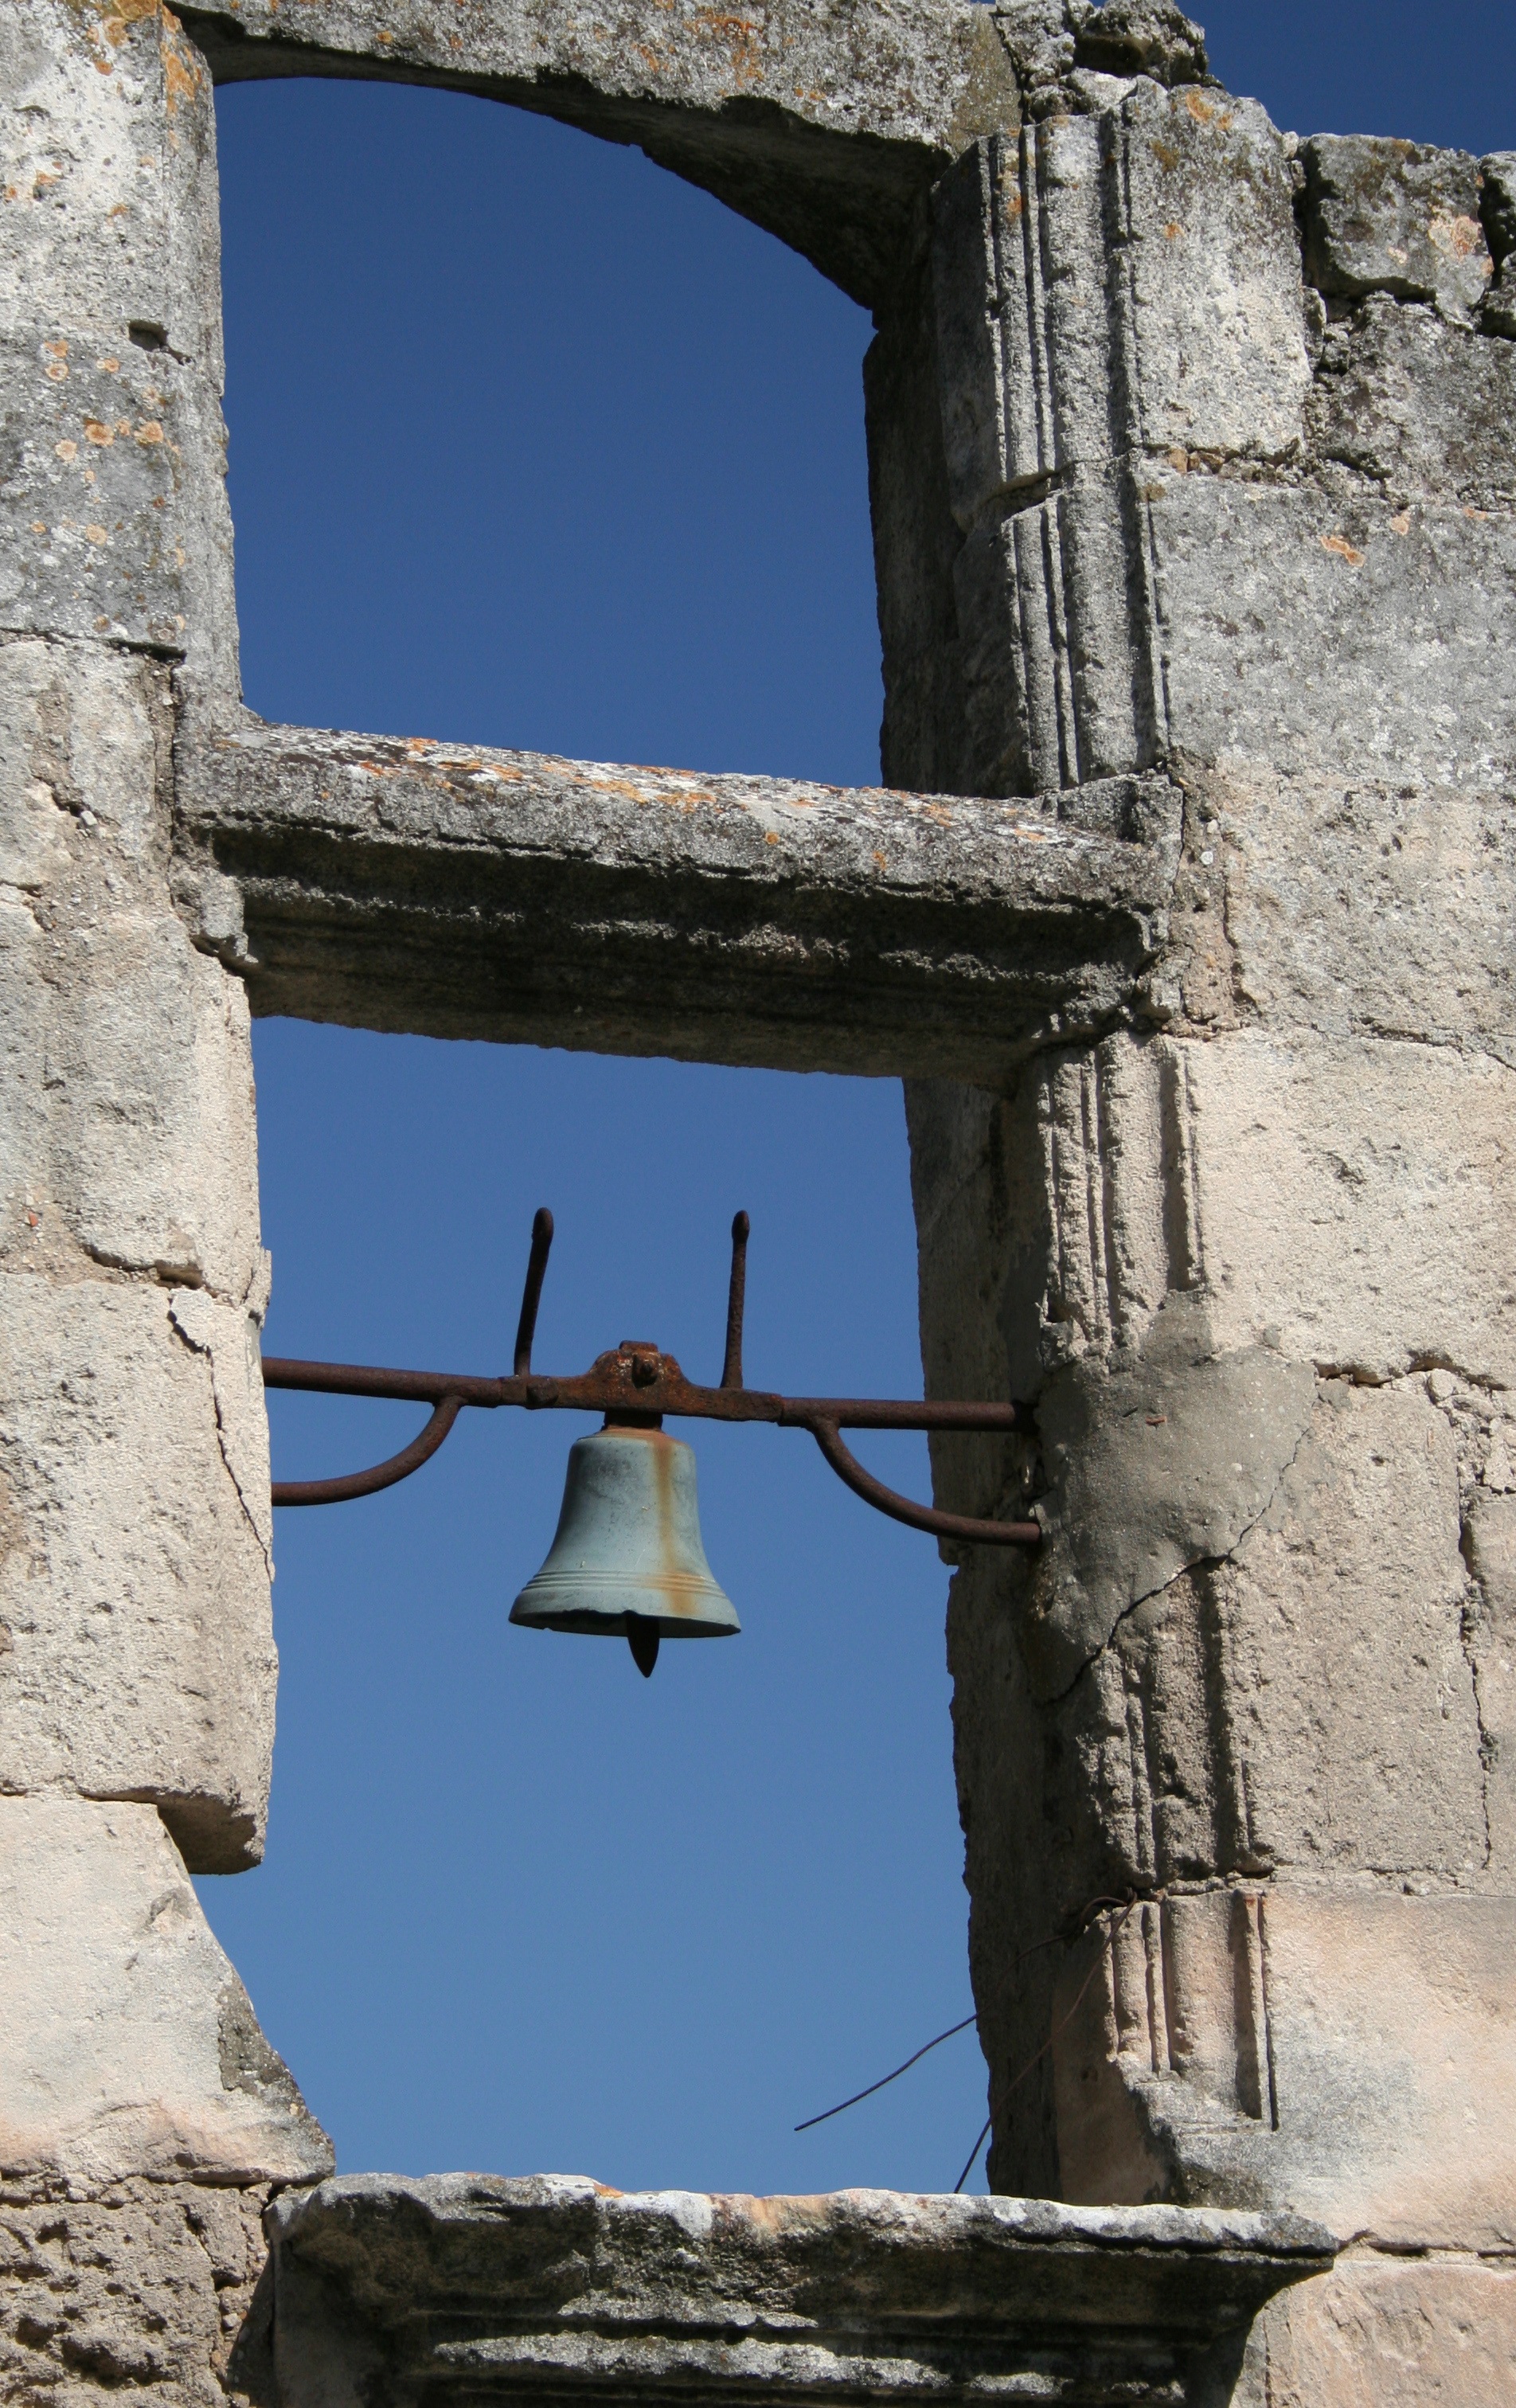
rock, architecture, sky, house, window, building, old, wall, summer, france, bell, tower, castle, blue, church, attraction, ruin, bell tower, sculpture, catholic, art, temple, ruins, sol, itu, ancient history